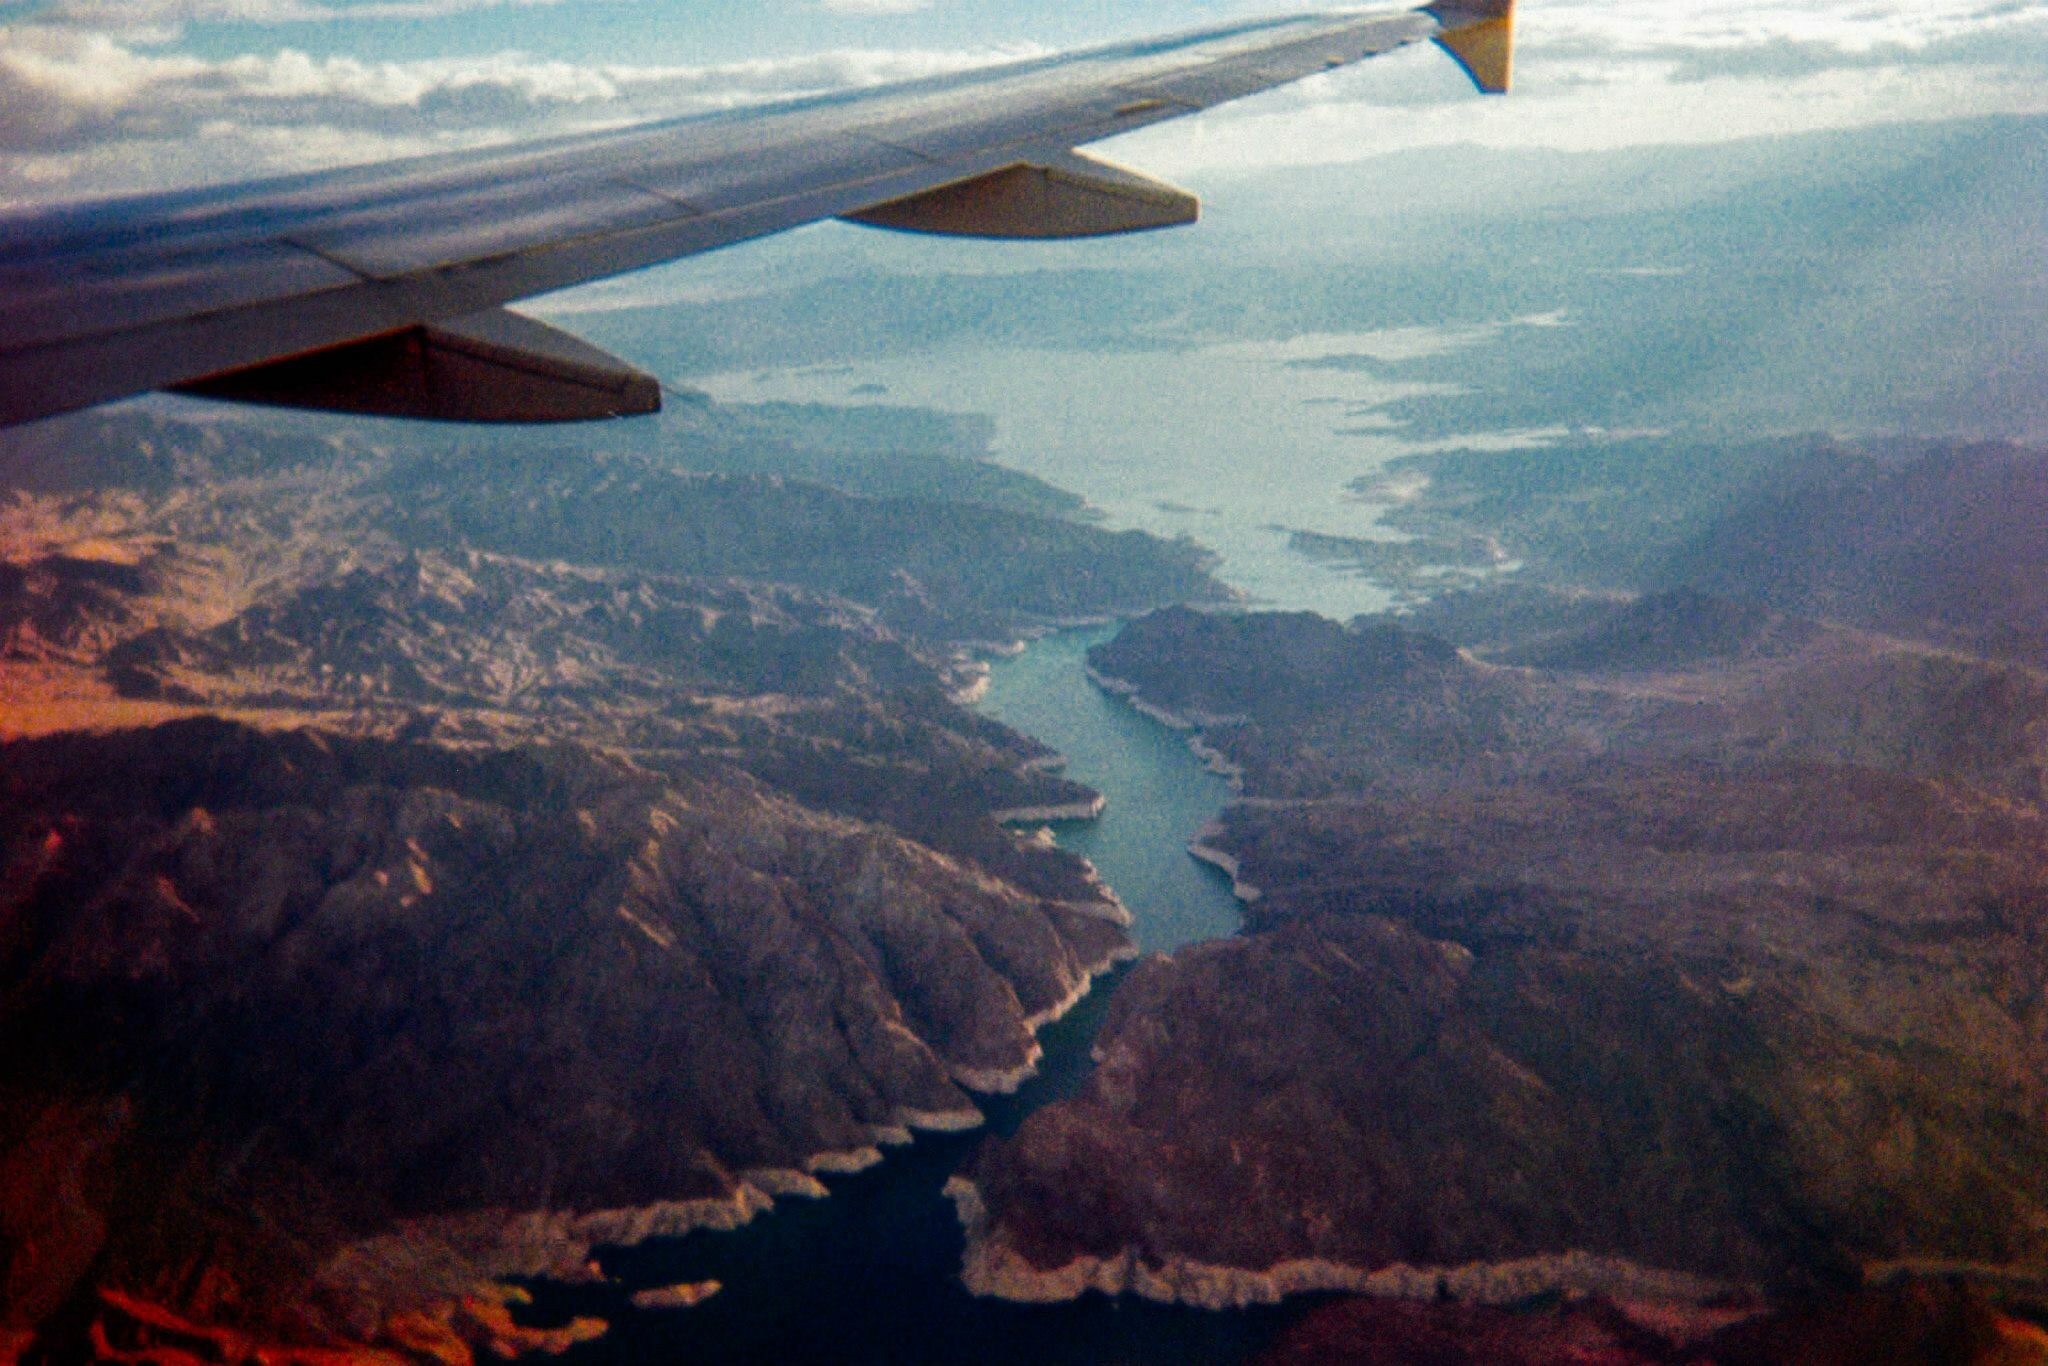
sea, coast, reflection, aerial photography, atmosphere of earth